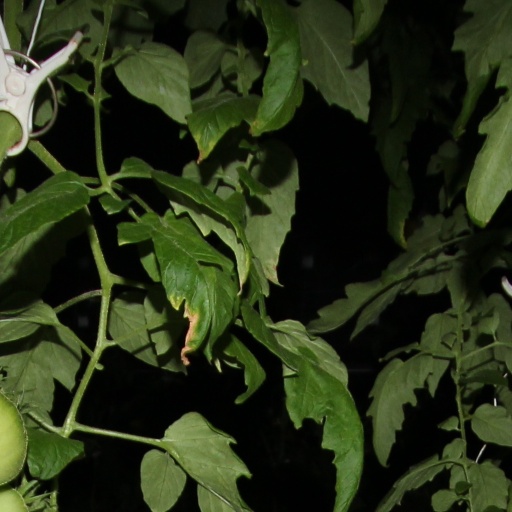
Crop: tomato